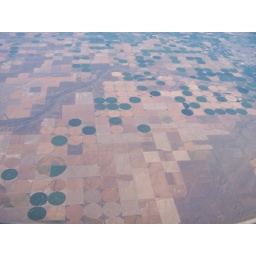
Irrigated farm fields in southeastern Washington state, viewed out the airplane window on a recent trip.